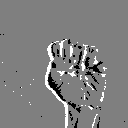
ASL letter: s